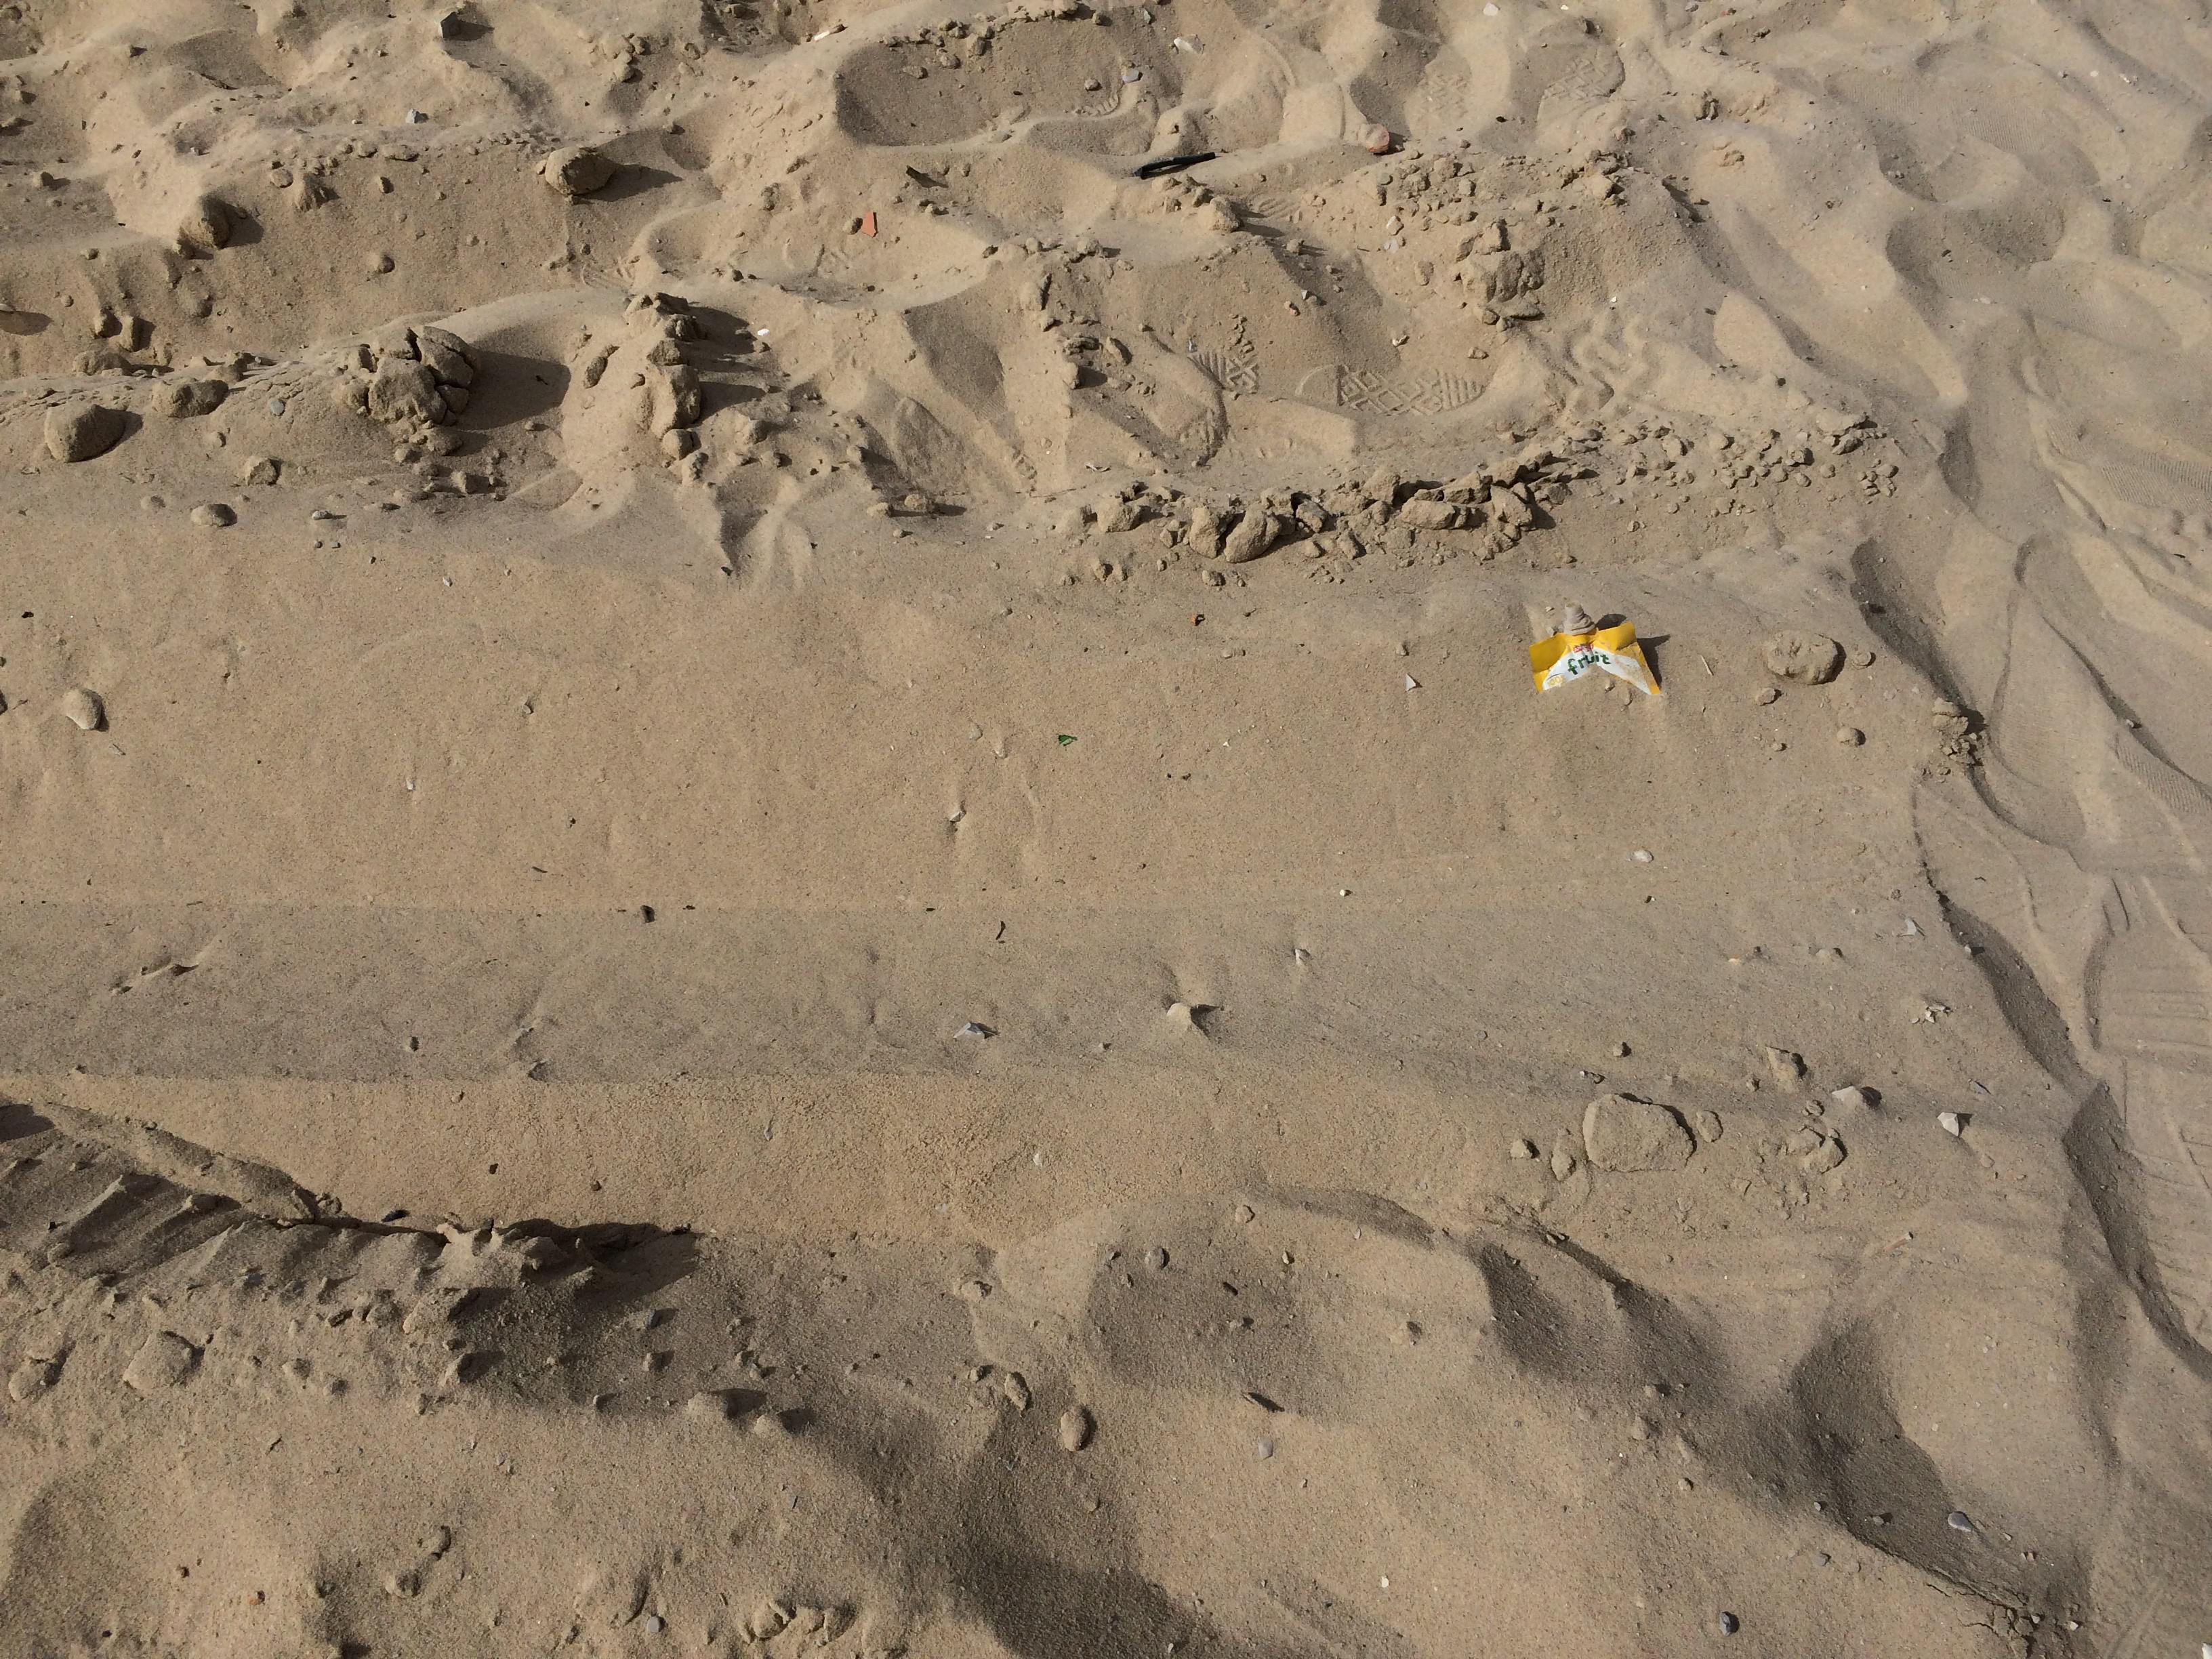
Object: Squeezable tube (Squeezable tube)

Object: Plastic straw (Straw)